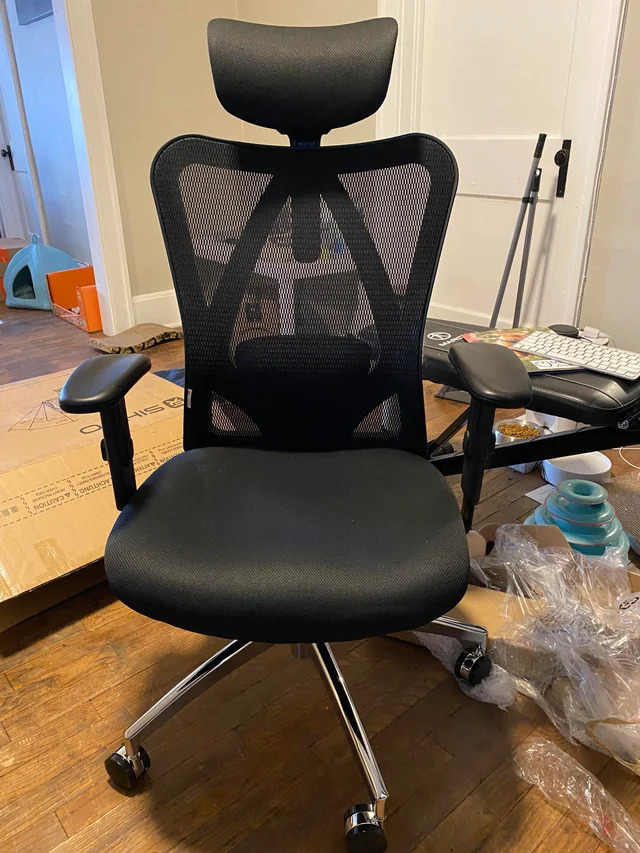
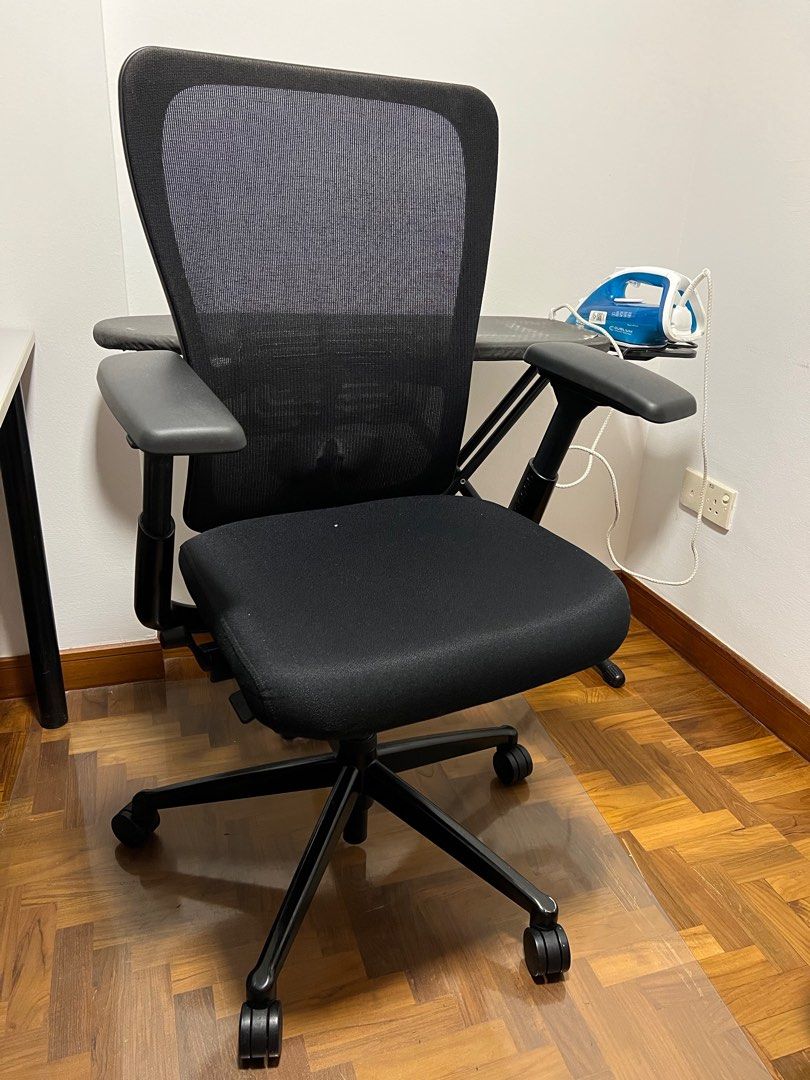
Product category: items_chair
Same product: no